Bernard Siegel (actor)

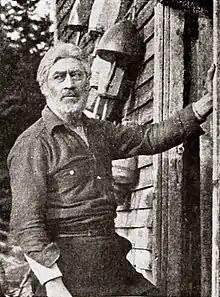
Siegel in "The Love Nest" (1922)

Bernard Siegel (April 19, 1868 – July 9, 1940) was an Austro-Hungarian born American character actor, whose career spanned both the silent film era, as well as carrying over into the beginning of sound pictures. His career spanned over 25 years, during which time he performed in over 50 films.